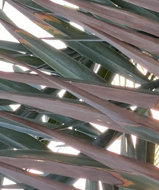
Label: Potassium Deficiency